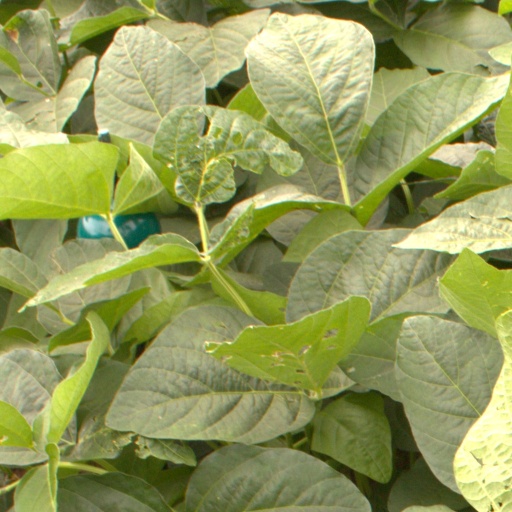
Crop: soybean